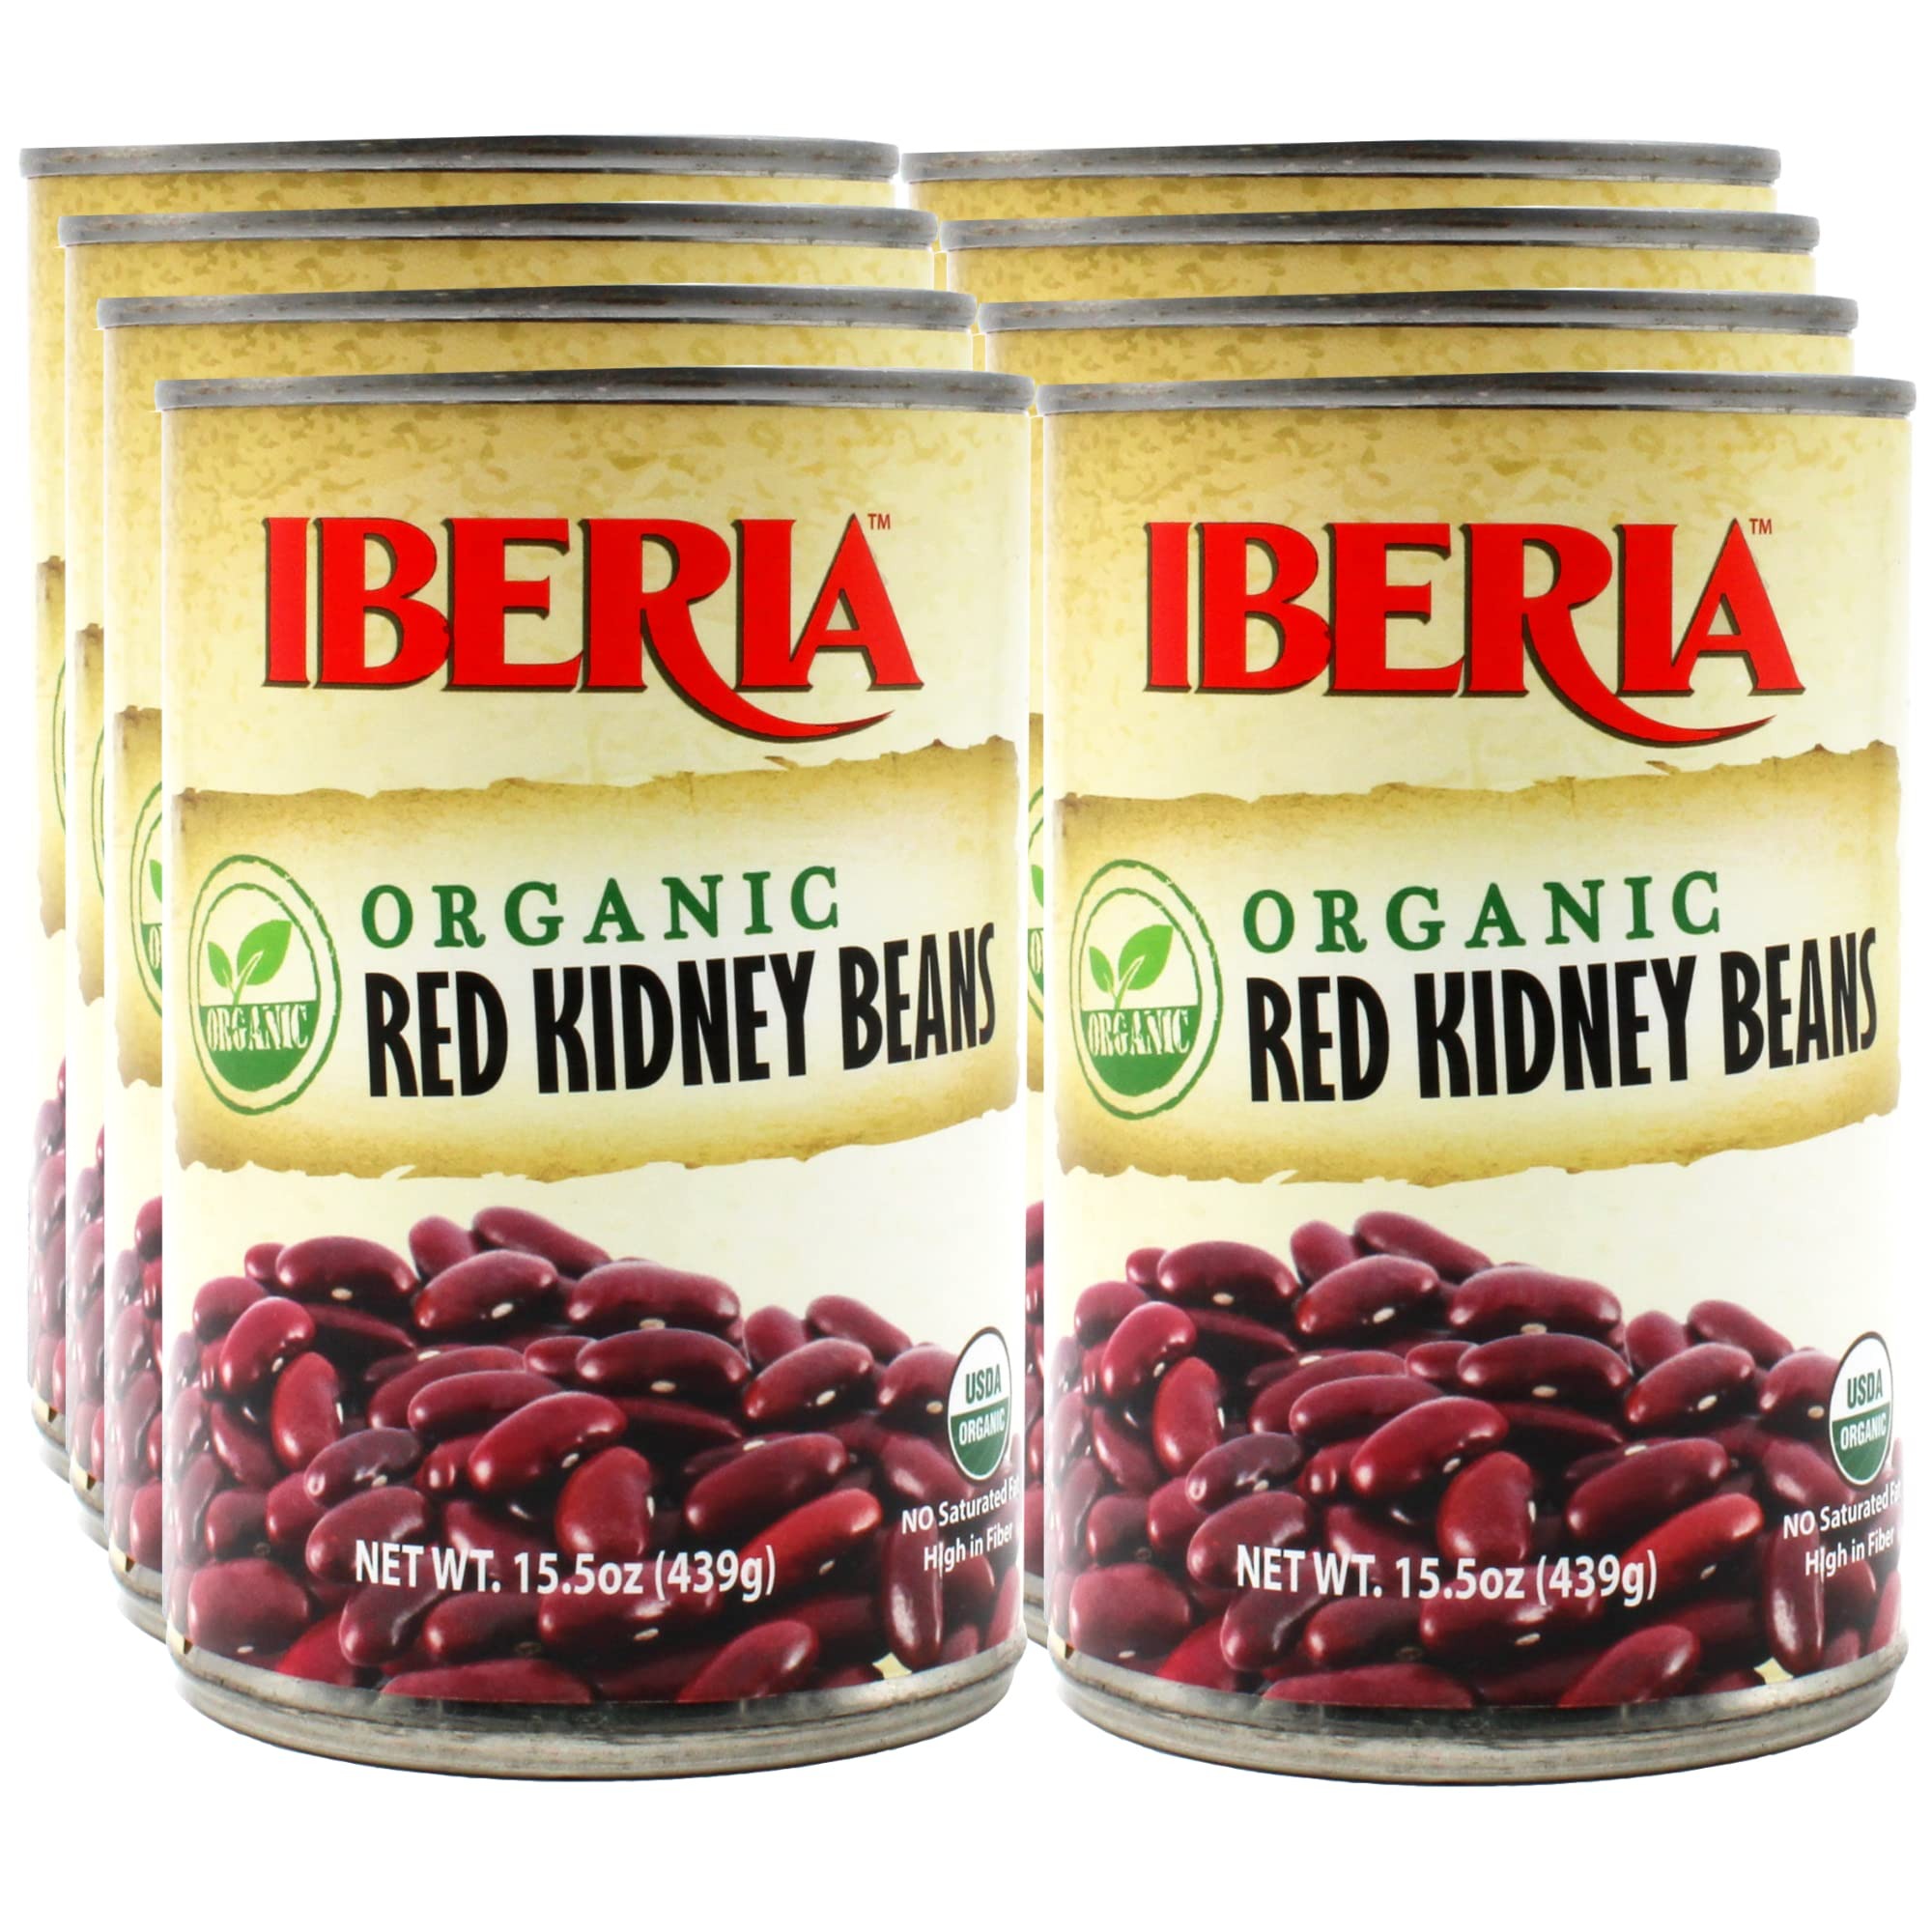
Item Name: Iberia Organic Red Kidney Beans 15.5 oz (Pack of 8)
Bullet Point 1: FRESH AND VERSATILE: Versatile, fresh, and packed with flavor, Iberia Organic Red Kidney Beans have a signature rich, red color and classic bean shape.
Bullet Point 2: MEATY AND HEARTY: These organic red kidney beans have a meaty and hearty consistency with a very refreshing taste that pairs well with a wide variety of meals.
Bullet Point 3: CERTIFIED ORGANIC: Iberia organic red kidney beans are certified organic, these premium red kidney beans are 100% natural made with natural sea salt without any artificial ingredients or color.
Bullet Point 4: ALL NATURAL: Iberia organic red kidney beans containes no chemicals and are full of many vitamins and nutrients. These beans can be used in a wide variety of hot and cold dishes. Add them to stews, chili and soups or make a healthy and delicious cold bean salad, there are endless possibilites with red kidney beans.
Bullet Point 5: BULK SUPPLY: Bulk supply of 8 x 15.5 oz cans of organic red kidney beans.
Value: 124.0
Unit: Ounce

Price: 29.96